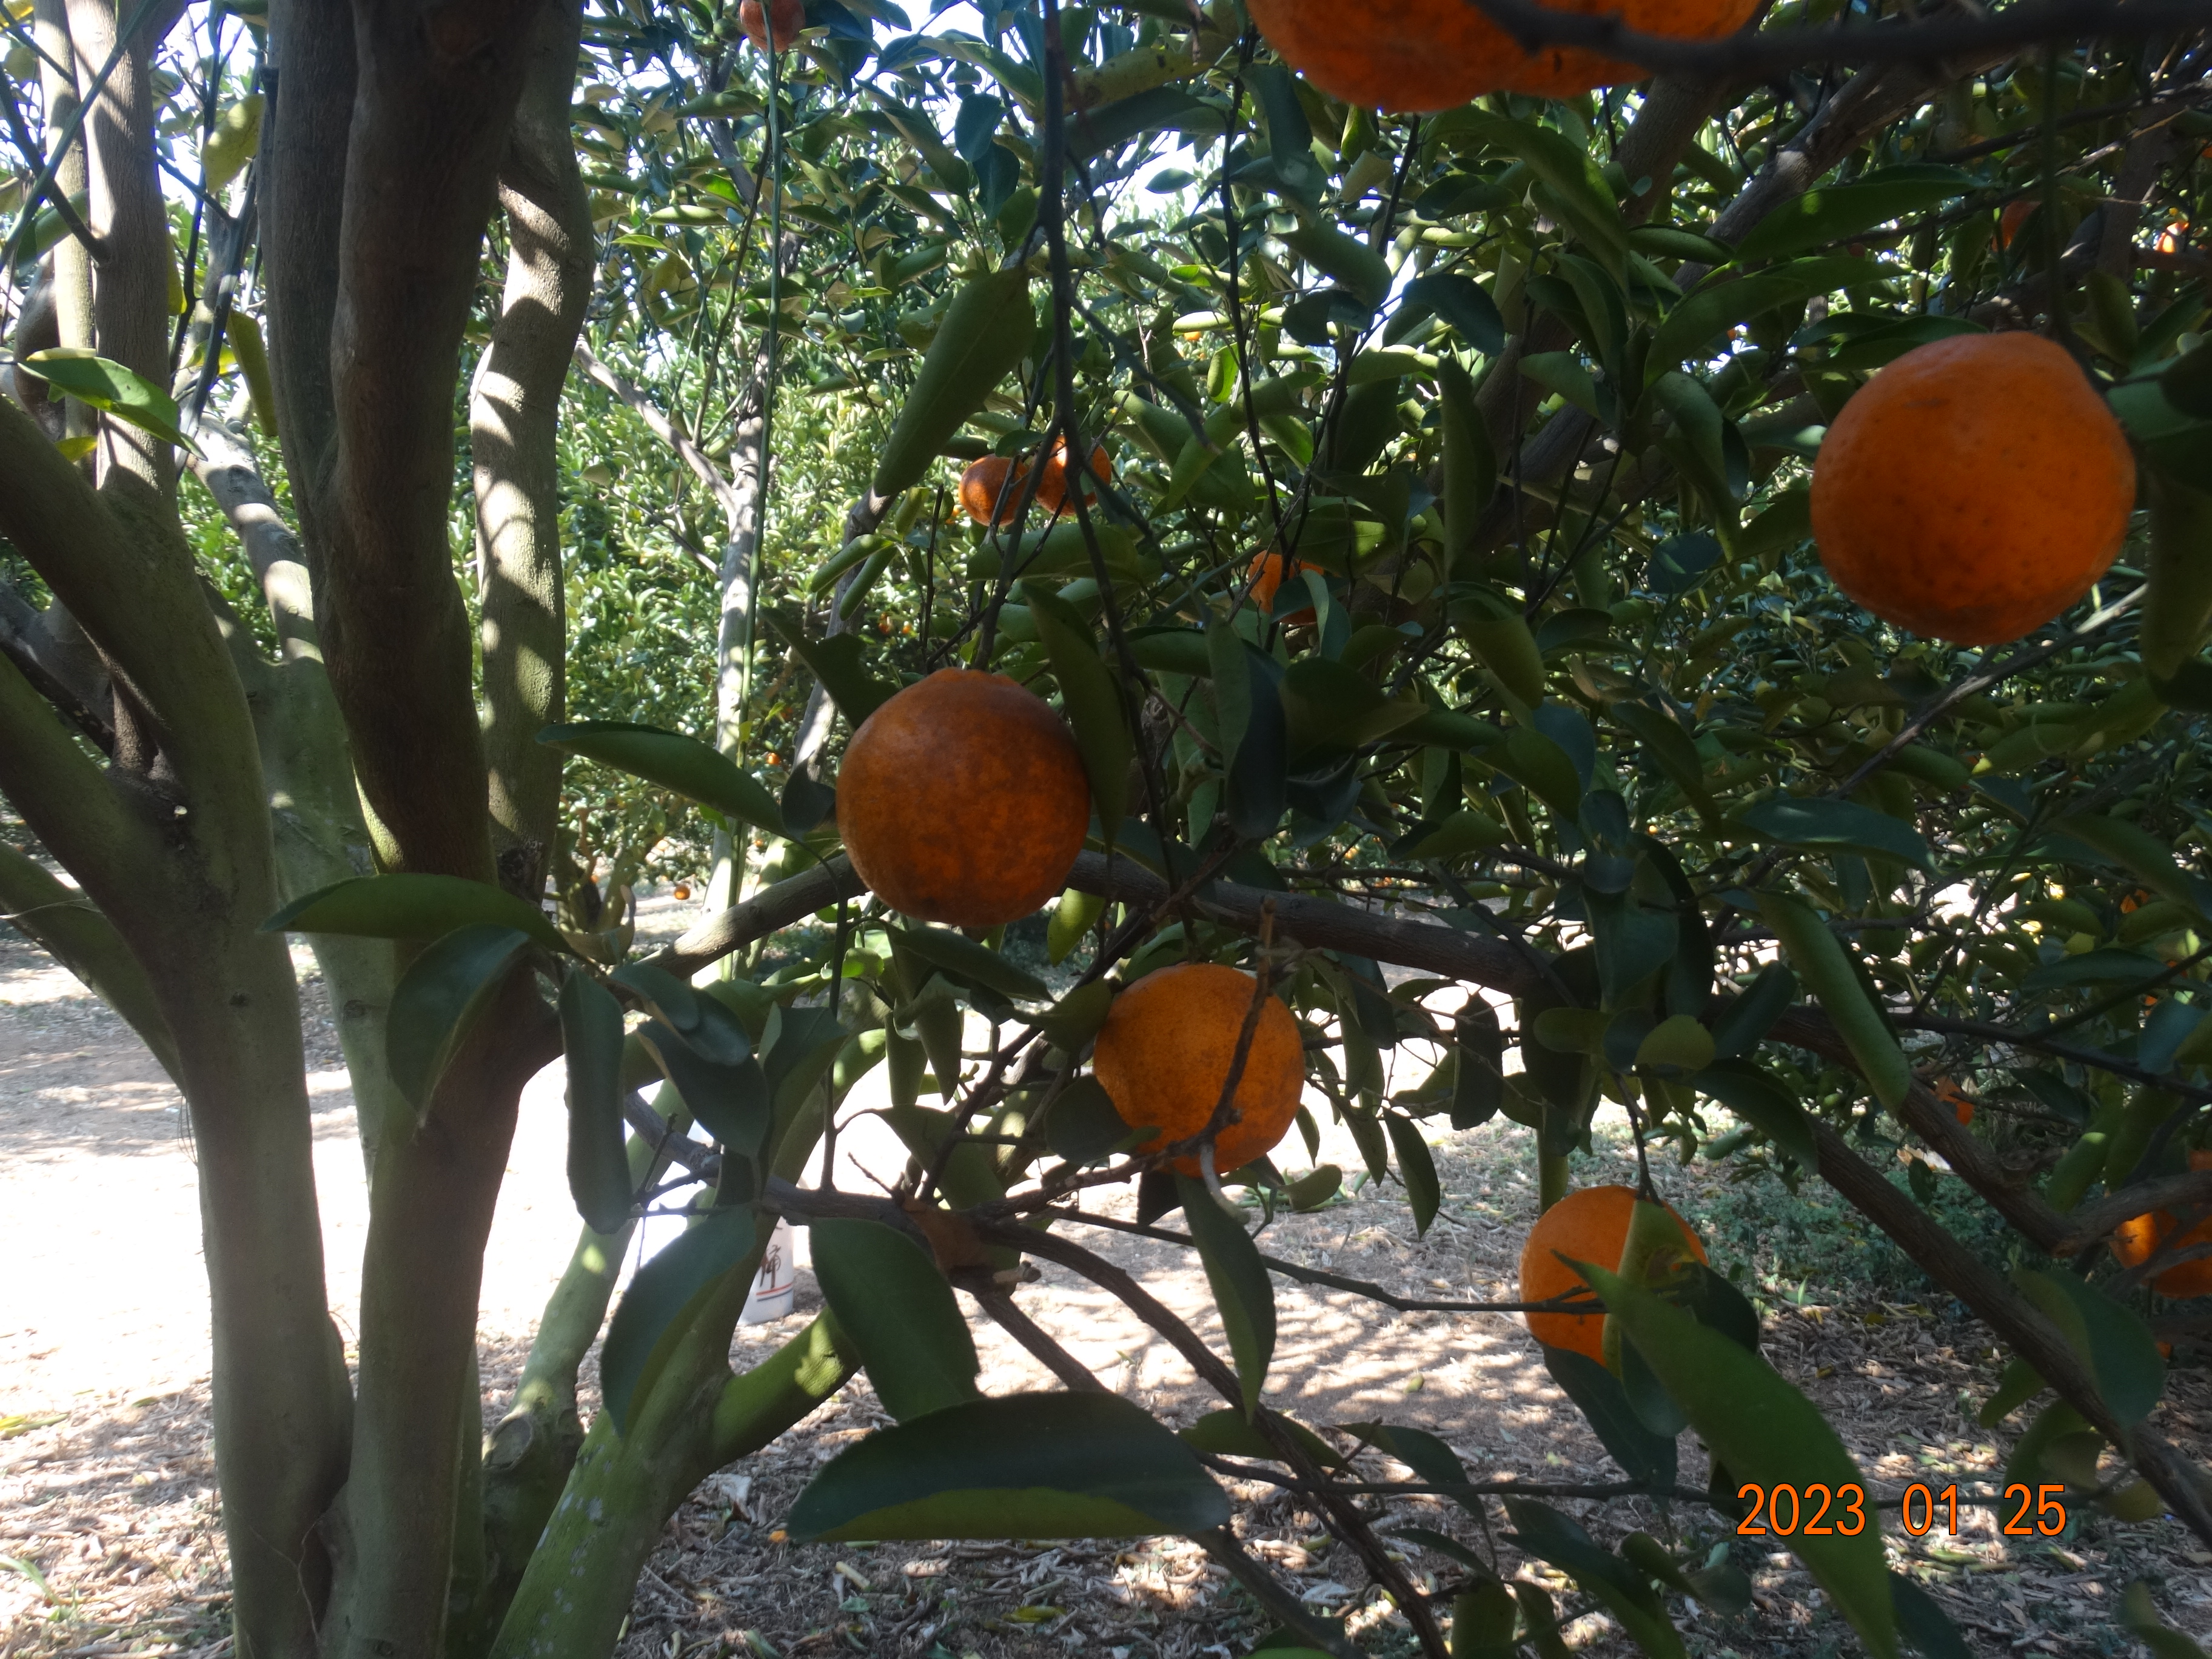
Citrus fruit variety: ponkan